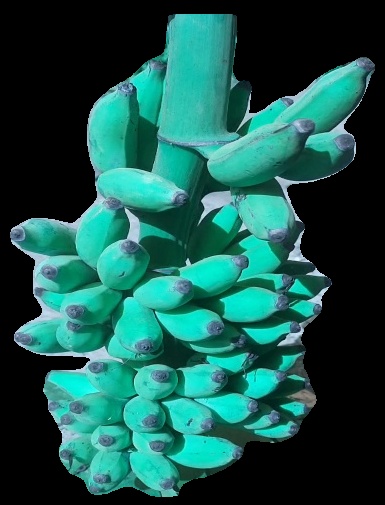
Variety: elakki-bale
Grade: grade3